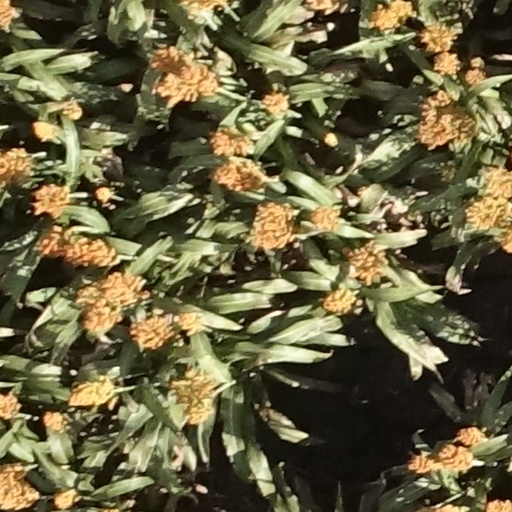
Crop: sorghum